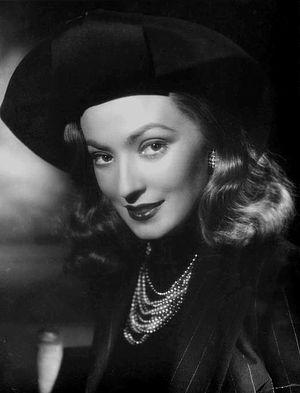
Cinevillaggio ou encore Cineisola est un complexe de studios cinématographiques italien fondé à l'automne 1943 et situé sur l'île Giudecca à Venise.
Doris Duranti, née le 25 avril 1917 à Livourne en Italie et morte le 10 mars 1995 à Saint-Domingue, est une actrice italienne surtout active lors de la période des « téléphones blancs ».